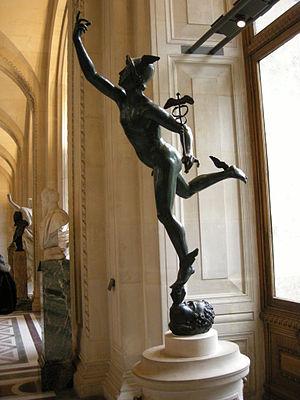
Le château Neuf de Saint-Germain-en-Laye est un château de la seconde moitié du XVIᵉ siècle, aujourd'hui détruit, situé à Saint-Germain-en-Laye. Cette ancienne résidence royale vit naître le futur roi Louis XIV.